Chris Rose

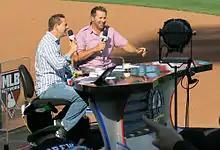
Chris Rose and Kevin Millar film a segment of "Intentional Talk" at the 2013 World Baseball Classic semifinal game 1 at AT&T Park in San Francisco, California, USA.

Rose was hired by MLB Network in April 2010. A year later, he began co-hosting "Intentional Talk" with Kevin Millar. "Intentional Talk" has become one of the most popular shows on MLB Network. On December 11, 2020, Rose announced that MLB Network was not picking up his contract and his last "Intentional Talk" show would take place on December 23, 2020.